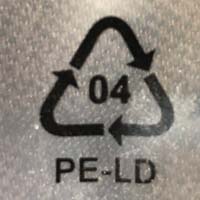
Plastic recycling code class: 4_low_density_polyethylene_PE-LD